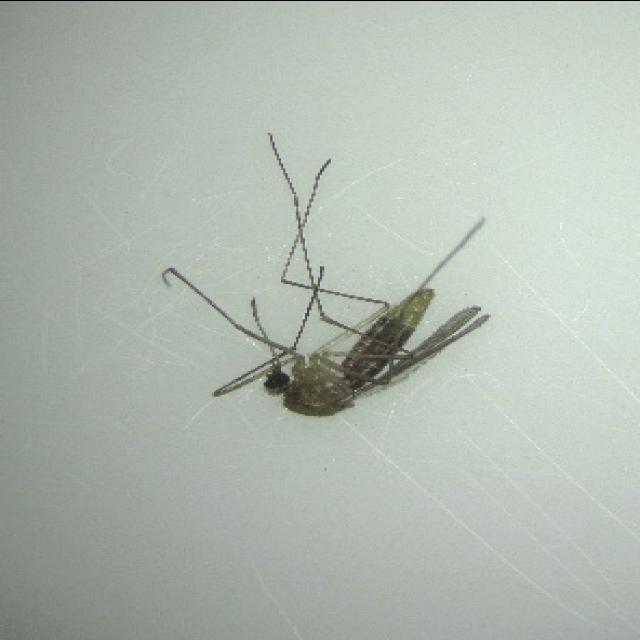
Species: culex_pipiens